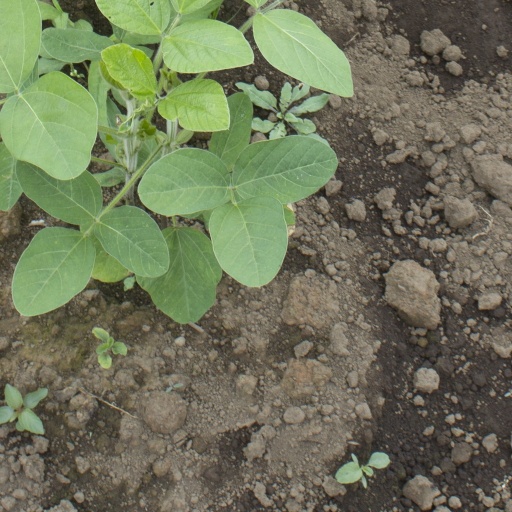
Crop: soybean